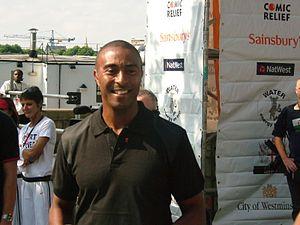
Le 110 mètres haies fait partie des épreuves inscrites au programme des premiers championnats du monde d'athlétisme, en 1983, à Helsinki.
Colin Ray Jackson est un athlète britannique spécialiste du 110 mètres haies.
Le 110 mètres haies est une épreuve d'athlétisme, courue en ligne droite et réservée aux hommes ; l'épreuve équivalente pour les femmes est le 100 mètres haies. Elle consiste à parcourir à une vitesse maximale, la distance de 110 mètres en franchissant dix haies d'une hauteur de 1,067 m distantes entre elles de 9,14 m. Inspirée des courses hippiques de steeple-chase, la discipline voit le jour au milieu du XIXᵉ siècle au sein d'universités britanniques sous la forme d'un 140. Présent dès les premiers Jeux de l'ère moderne en 1896, le 110 m haies a toujours fait partie du programme olympique. Le record du monde de l'épreuve est actuellement la propriété de l'américain Aries Merritt, auteur de 12 s 80 le 7 septembre 2012 lors du meeting Mémorial Van Damme de Bruxelles.